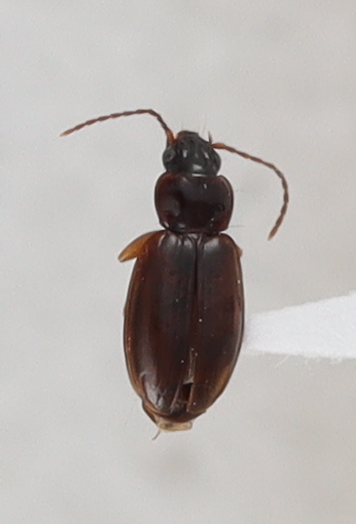
Scientific name: Trechus obtusus
Plot: 14
Trap: S
Collected: 20190925